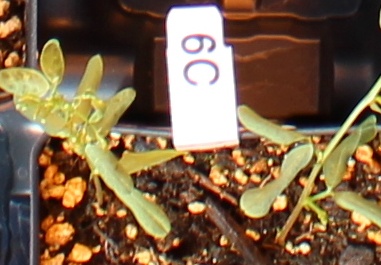
Label: Lentil